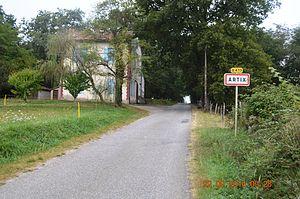
Artix est une commune française, située dans le département de l'Ariège en région Occitanie.